Regensburg Botanical Society

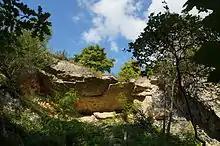
The "Schutzfelsen" (Protective rock) where the first meeting of the Regensburg Botanical Society took place.

A commemorative plaque in French was installed in 1792 and has been restored, translated and extended in 1890 and 1975. It states: